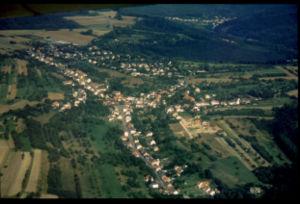
Heckendalheim est un ortsteil de Mandelbachtal en Sarre.